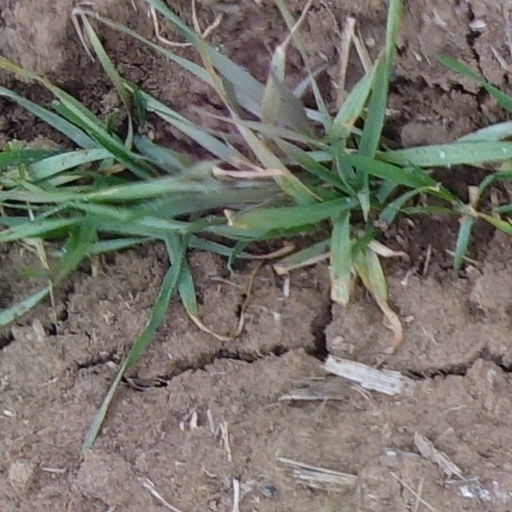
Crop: wheat